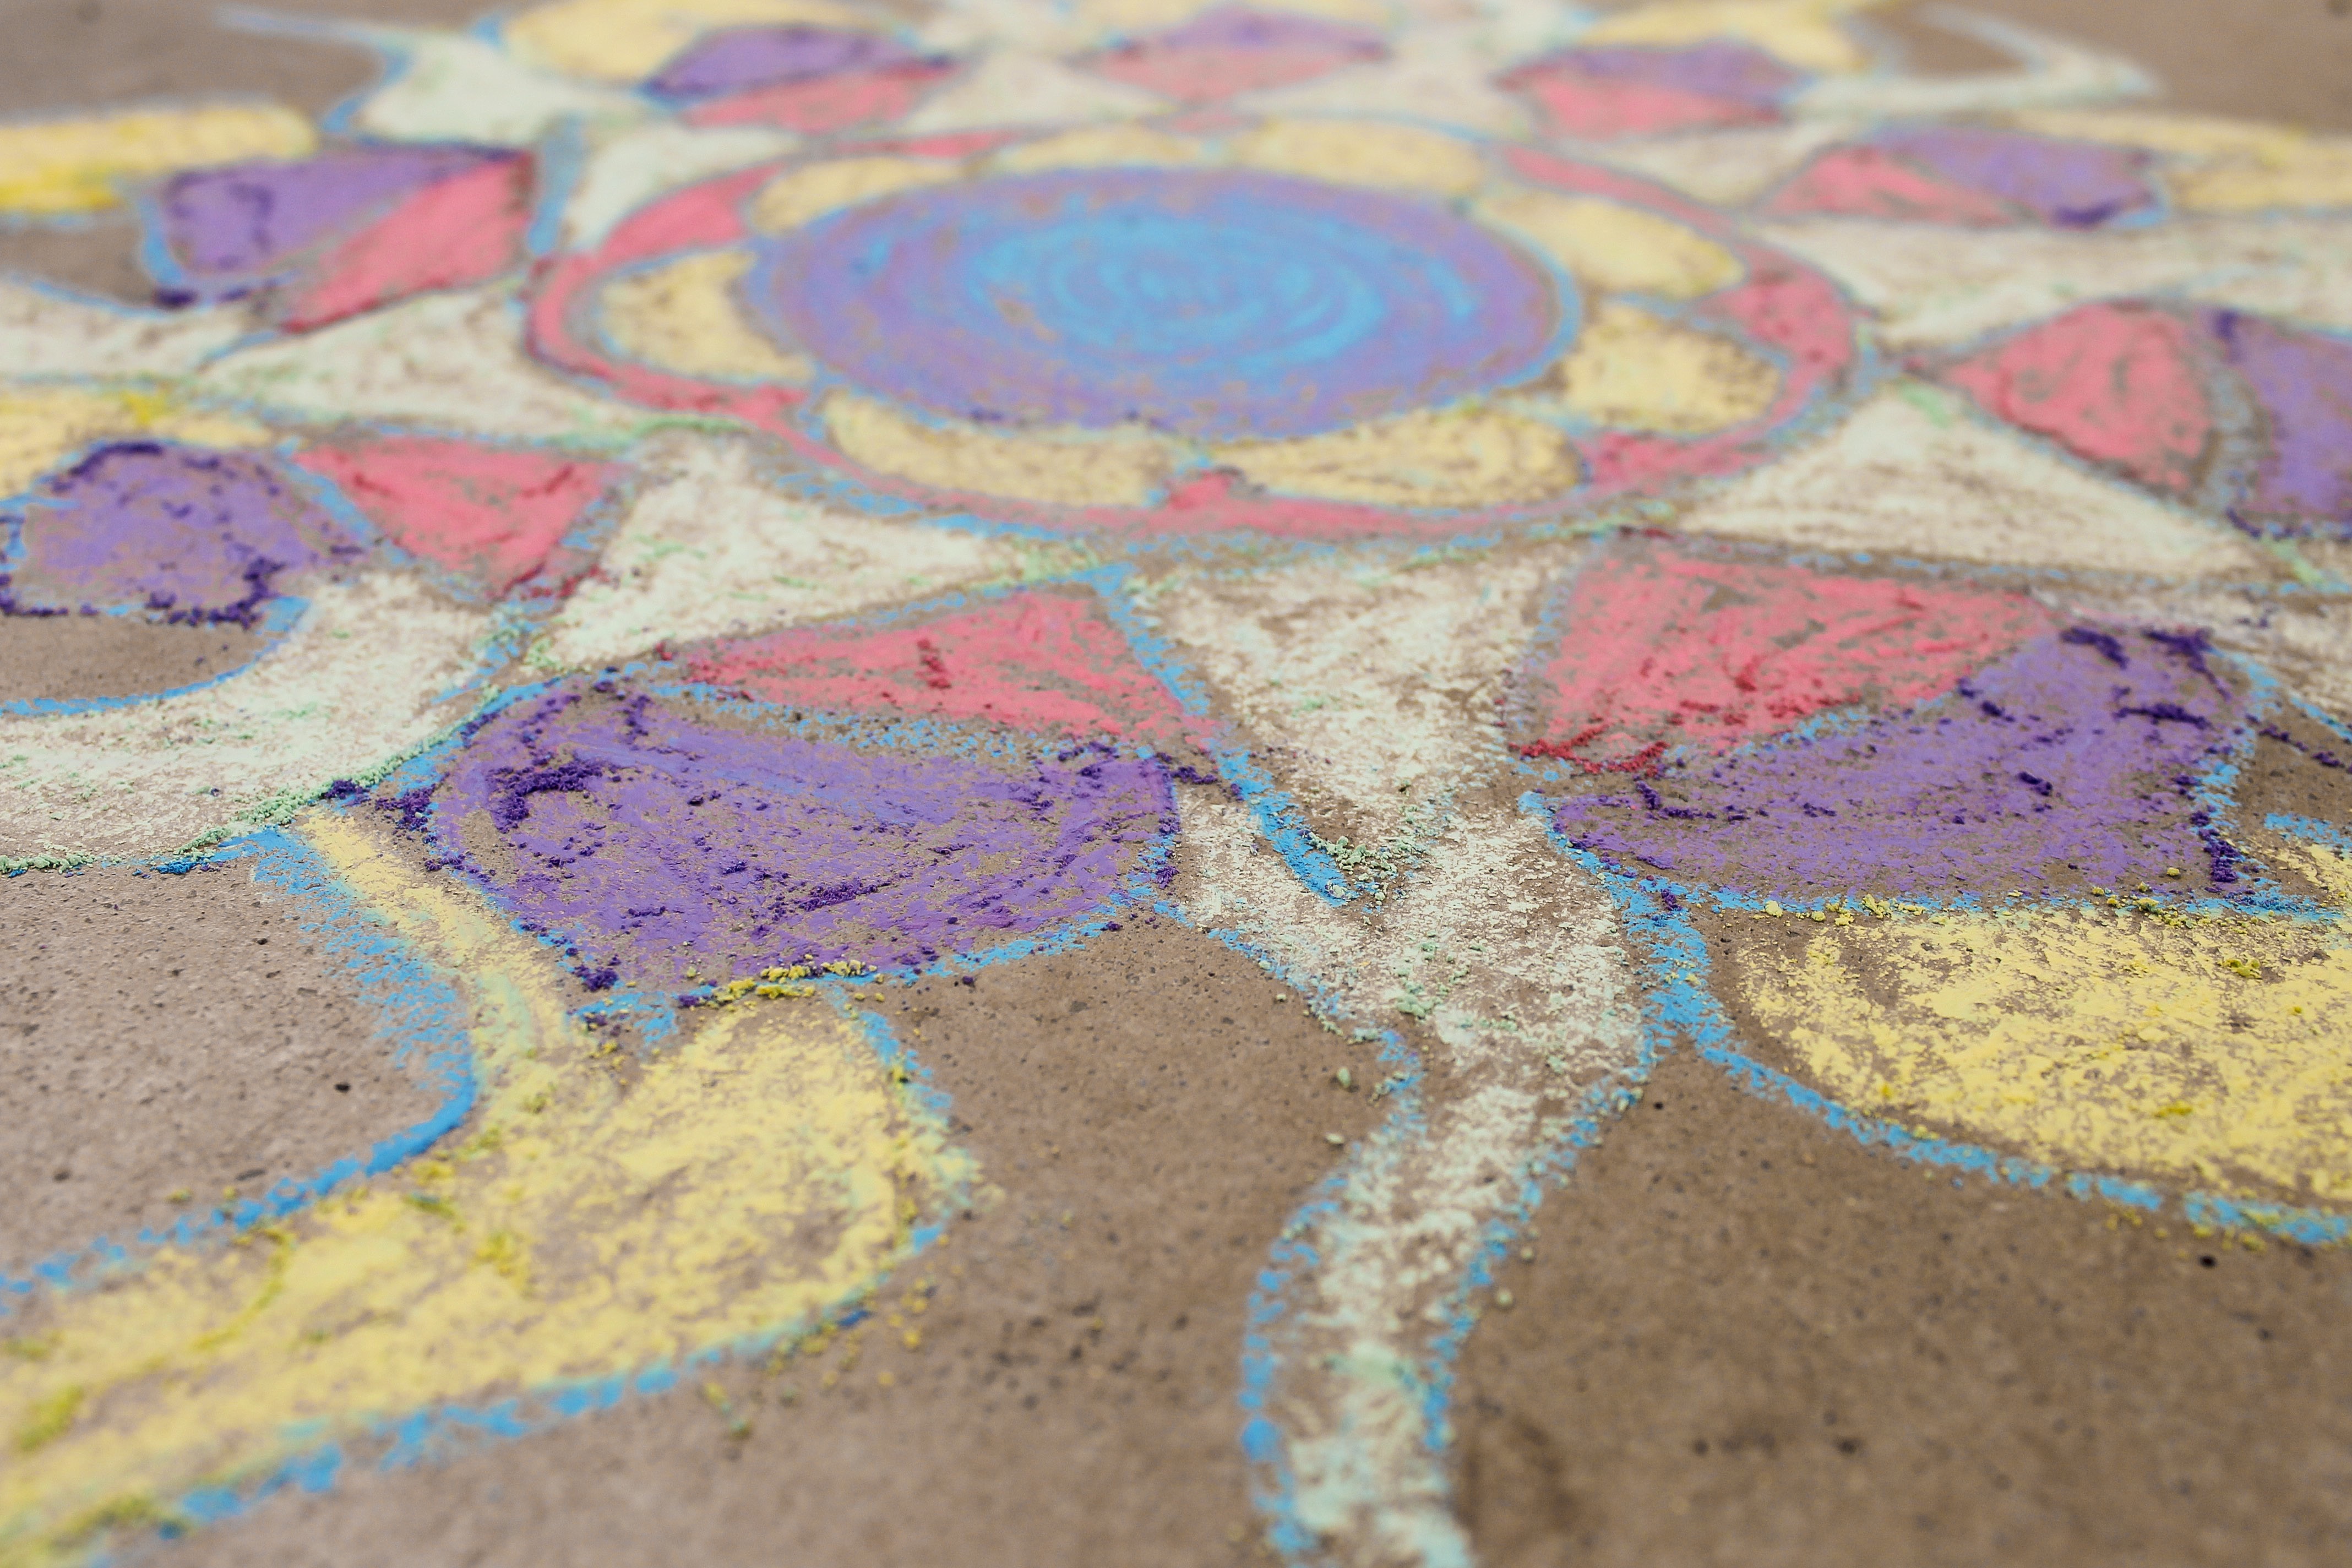
sand, pattern, color, material, circle, textile, art, flooring